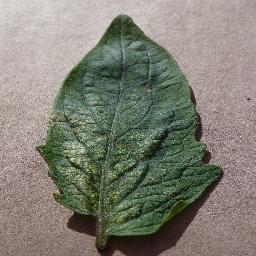
Label: Tomato___Spider_mites Two-spotted_spider_mite